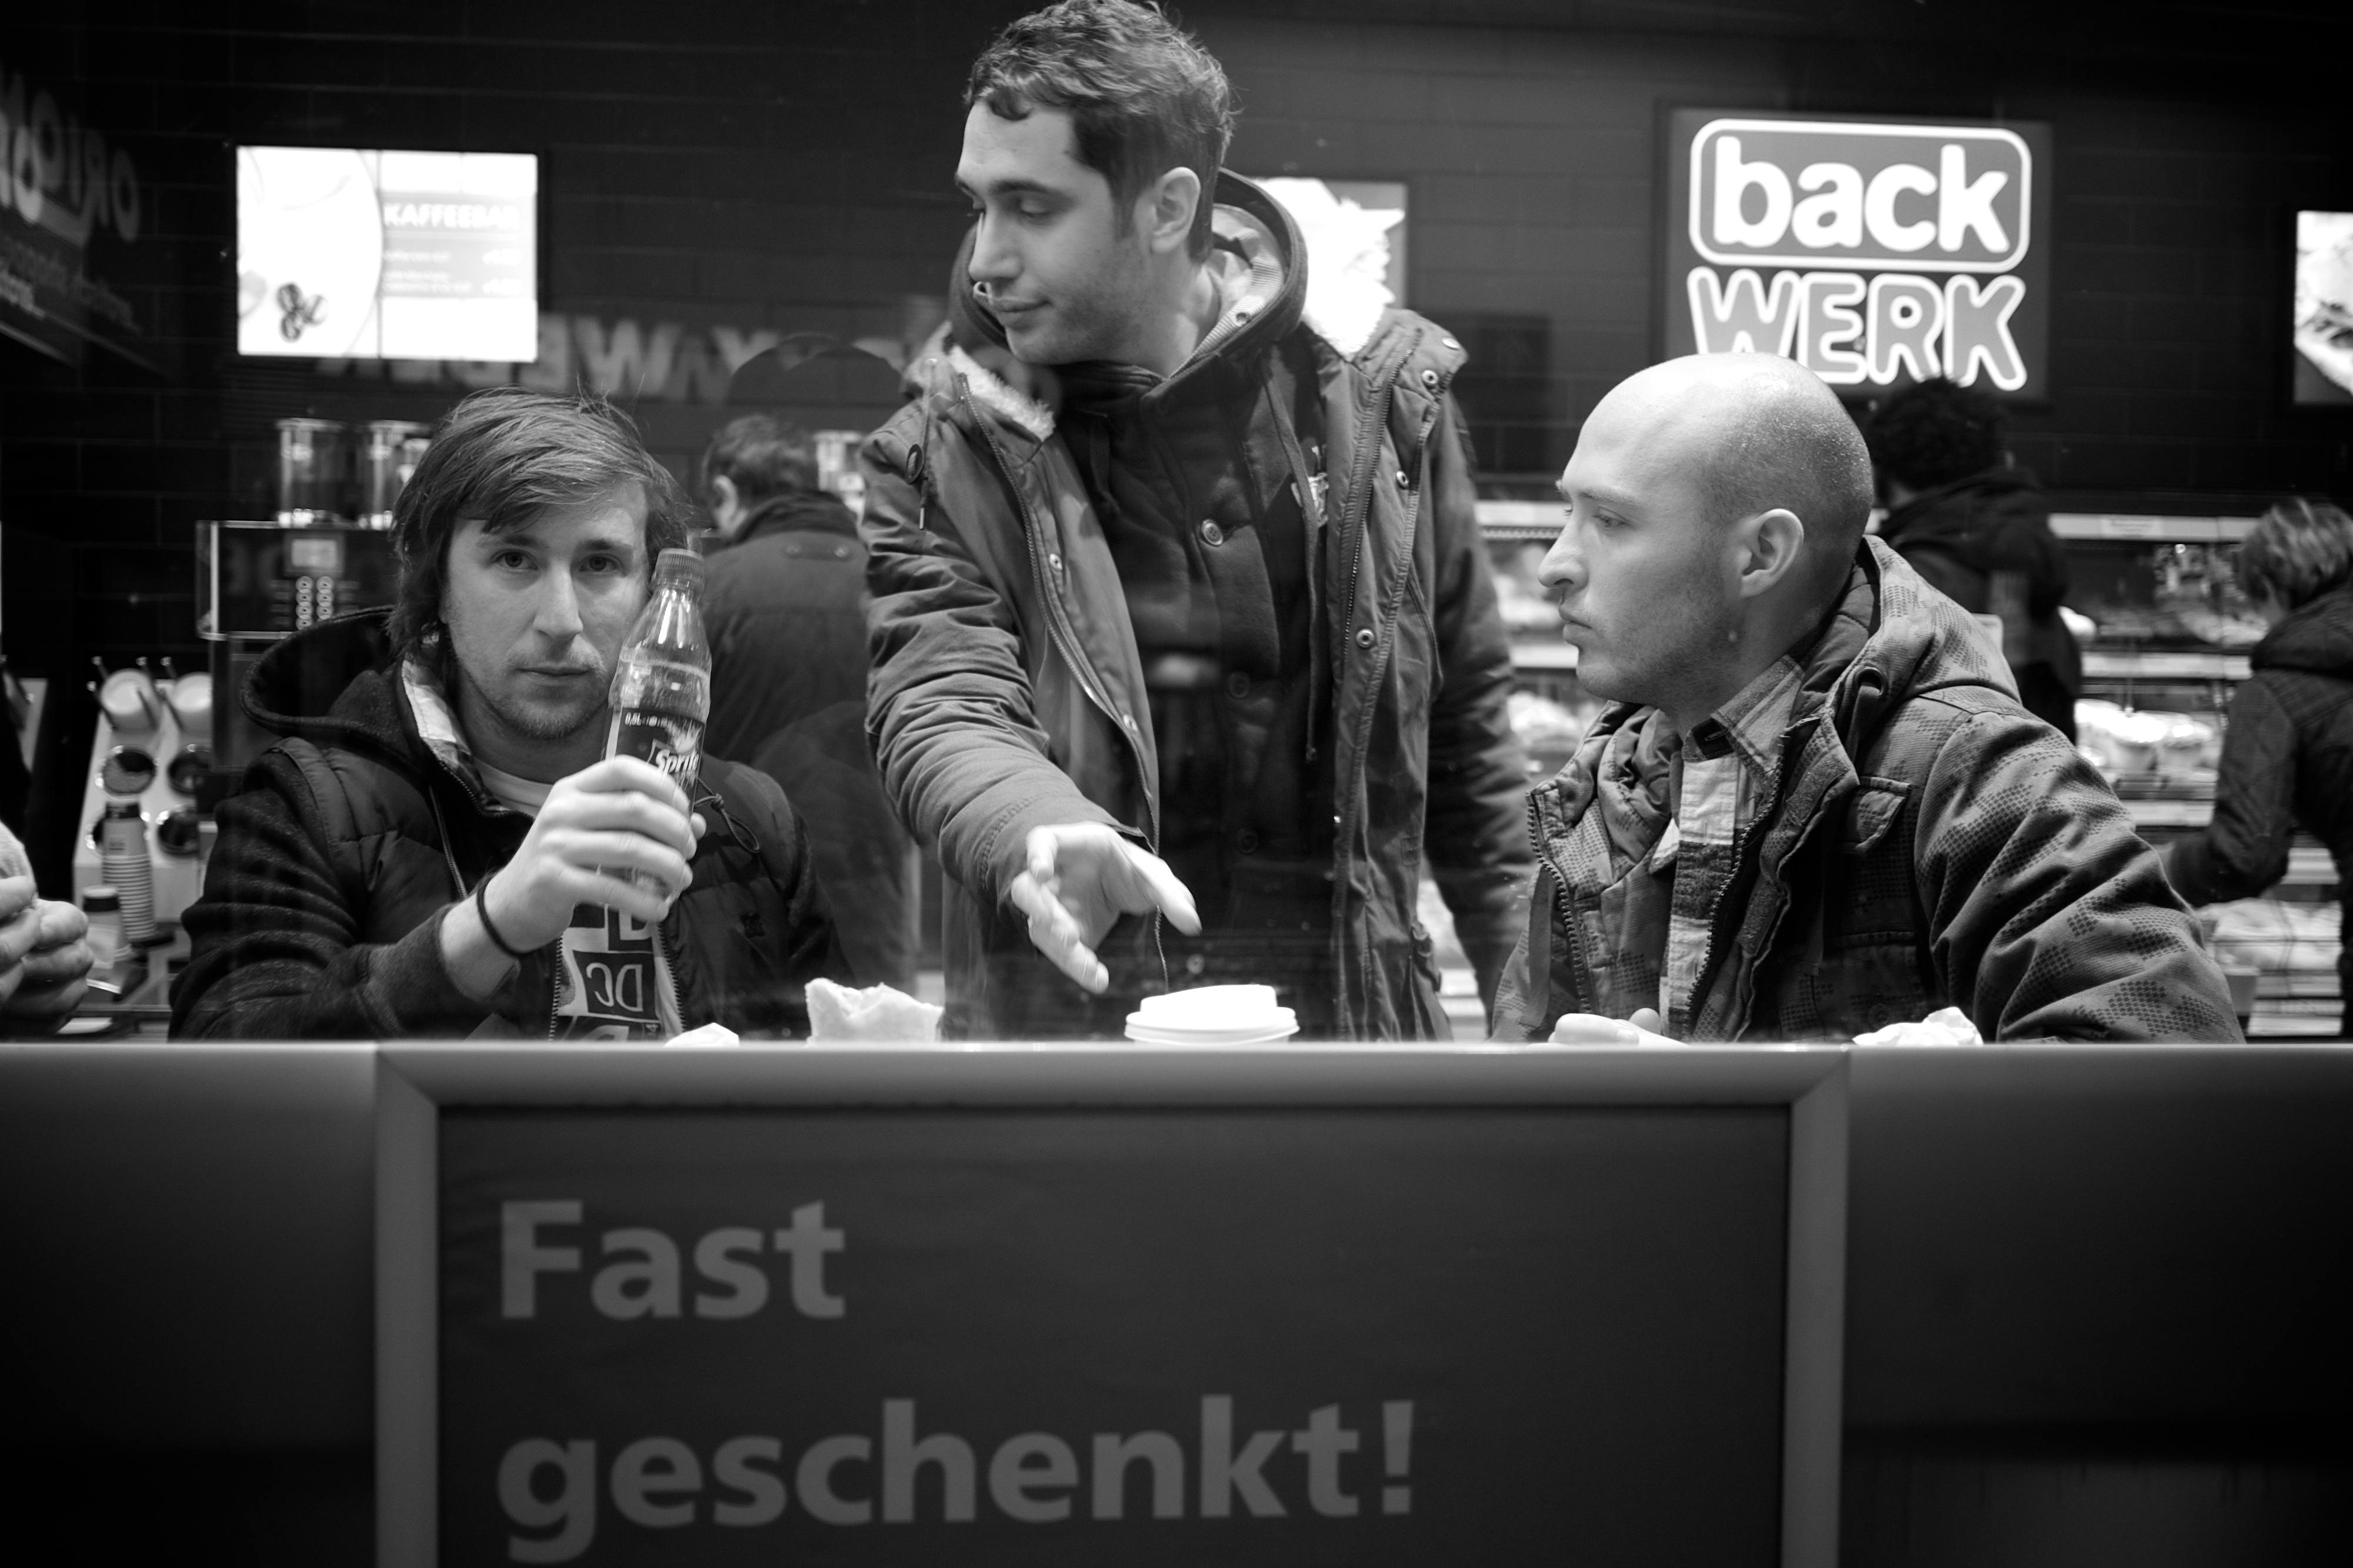
black and white, white, street, photography, ebook, training, black, monochrome, streetphotography, flickr, thomas, video, olympus, photograph, omd, fuji, leica, monochrom, leuthard, hcb, thomasleuthard, monochrome photography